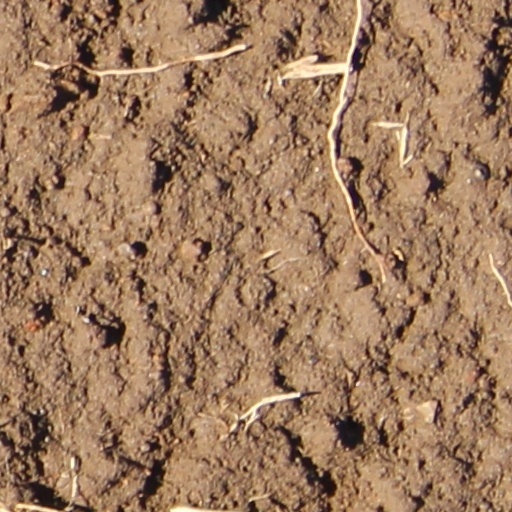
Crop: wheat